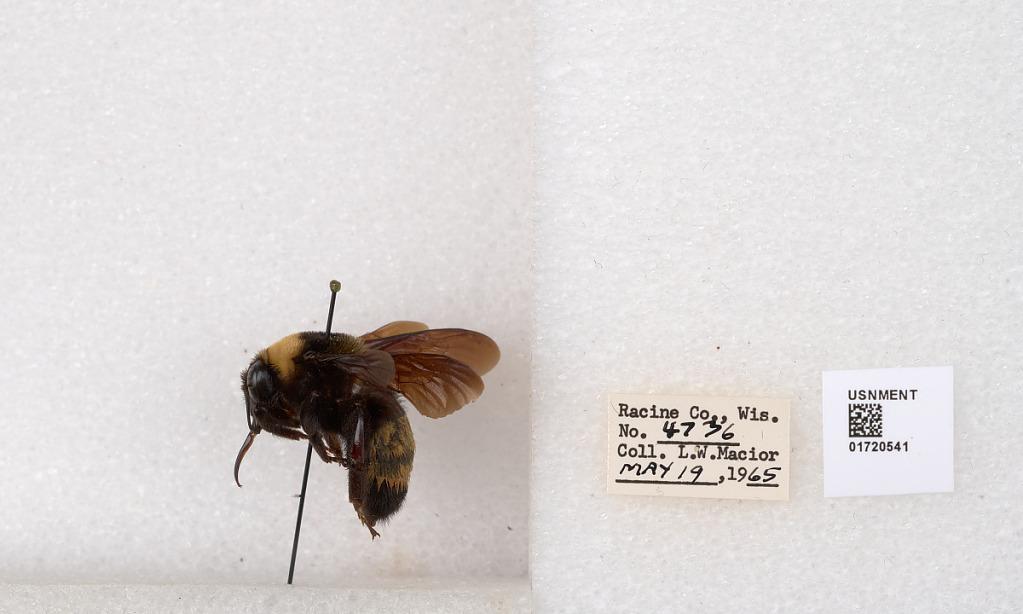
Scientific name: Bombus (Bombus) nevadensis auricormus
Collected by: L. Macior
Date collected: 1965-5-19
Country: United States
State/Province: Wisconsin
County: Racine
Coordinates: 42.7299, -87.8123